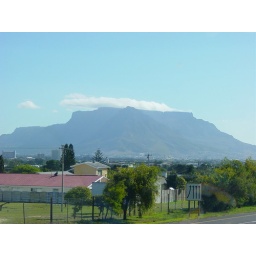
The famous &amp;quot;tablecloth,&amp;quot; a cloud that moves in over table mountain most afternoons. This is a thin version of it.